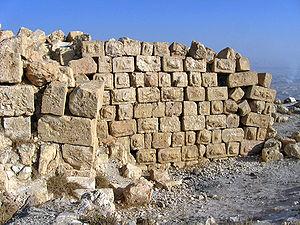
Alexandrion est une forteresse antique du désert de Judée à la frontière entre la Judée et la Samarie. C'est l'une des plus importantes de l'époque hasmonéenne.